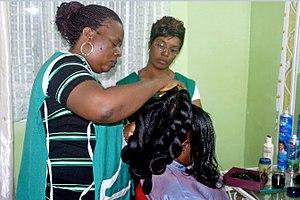
une coiffeuse à Abidjan This is an image of ""African people at work"" from Ivory Coast"
Un coiffeur ou une coiffeuse est une personne formée pour couper et entretenir les cheveux. Elle peut travailler dans un salon de coiffure, à son domicile ou chez son client. Les types de coiffures, les techniques et les outils employés sont nombreux et varient selon le mandat confié au coiffeur.